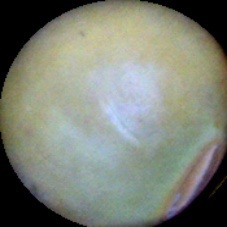
Label: Immature